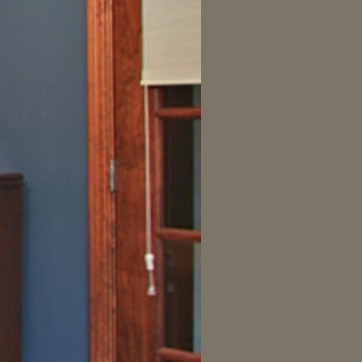
Material: glass